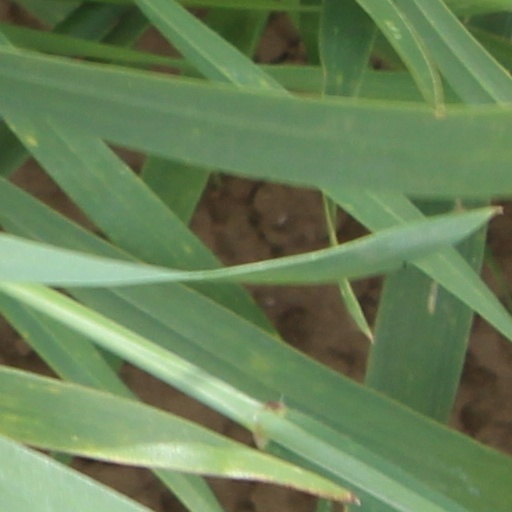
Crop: wheat